Westland Lynx

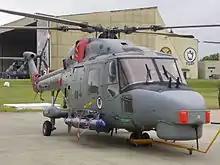
Super Lynx Mk.21A of the Brazilian Navy on static display, 2005

The first German Navy Lynx, a Sea Lynx Mk88 model, was manufactured in 1981. A total of 19 were built. In 1996, the German Navy elected to purchase seven additional Super Lynx Mk88As; in 1998, the decision was taken to upgrade the existing Mk88 fleet, by then numbering a total of 17, to the improved Mk88A standard. In the anti-surface role, Germany's Lynx fleet were supplemented by several Westland Sea Kings, which were upgraded with Sea Skua missiles in the 1990s. In 2009, Germany was studying a limited upgrade programme for their Super Lynx fleet which reportedly included the replacement of the current anti-ship missile. In 2013, the German defence ministry signed a contract with Selex ES to integrate new electro-optical/infrared sensors onto the Super Lynx.